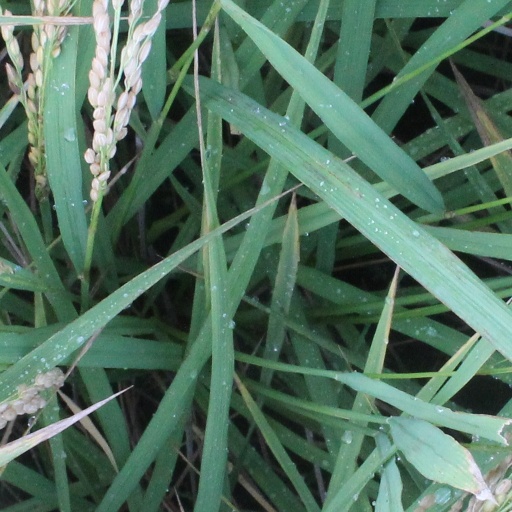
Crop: rice